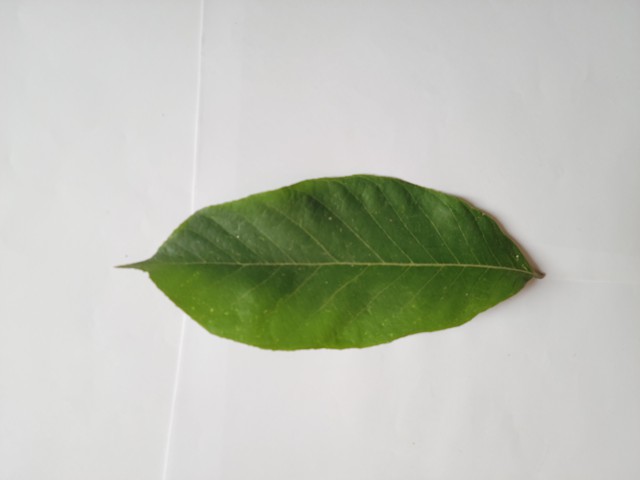
Plant: chapalish